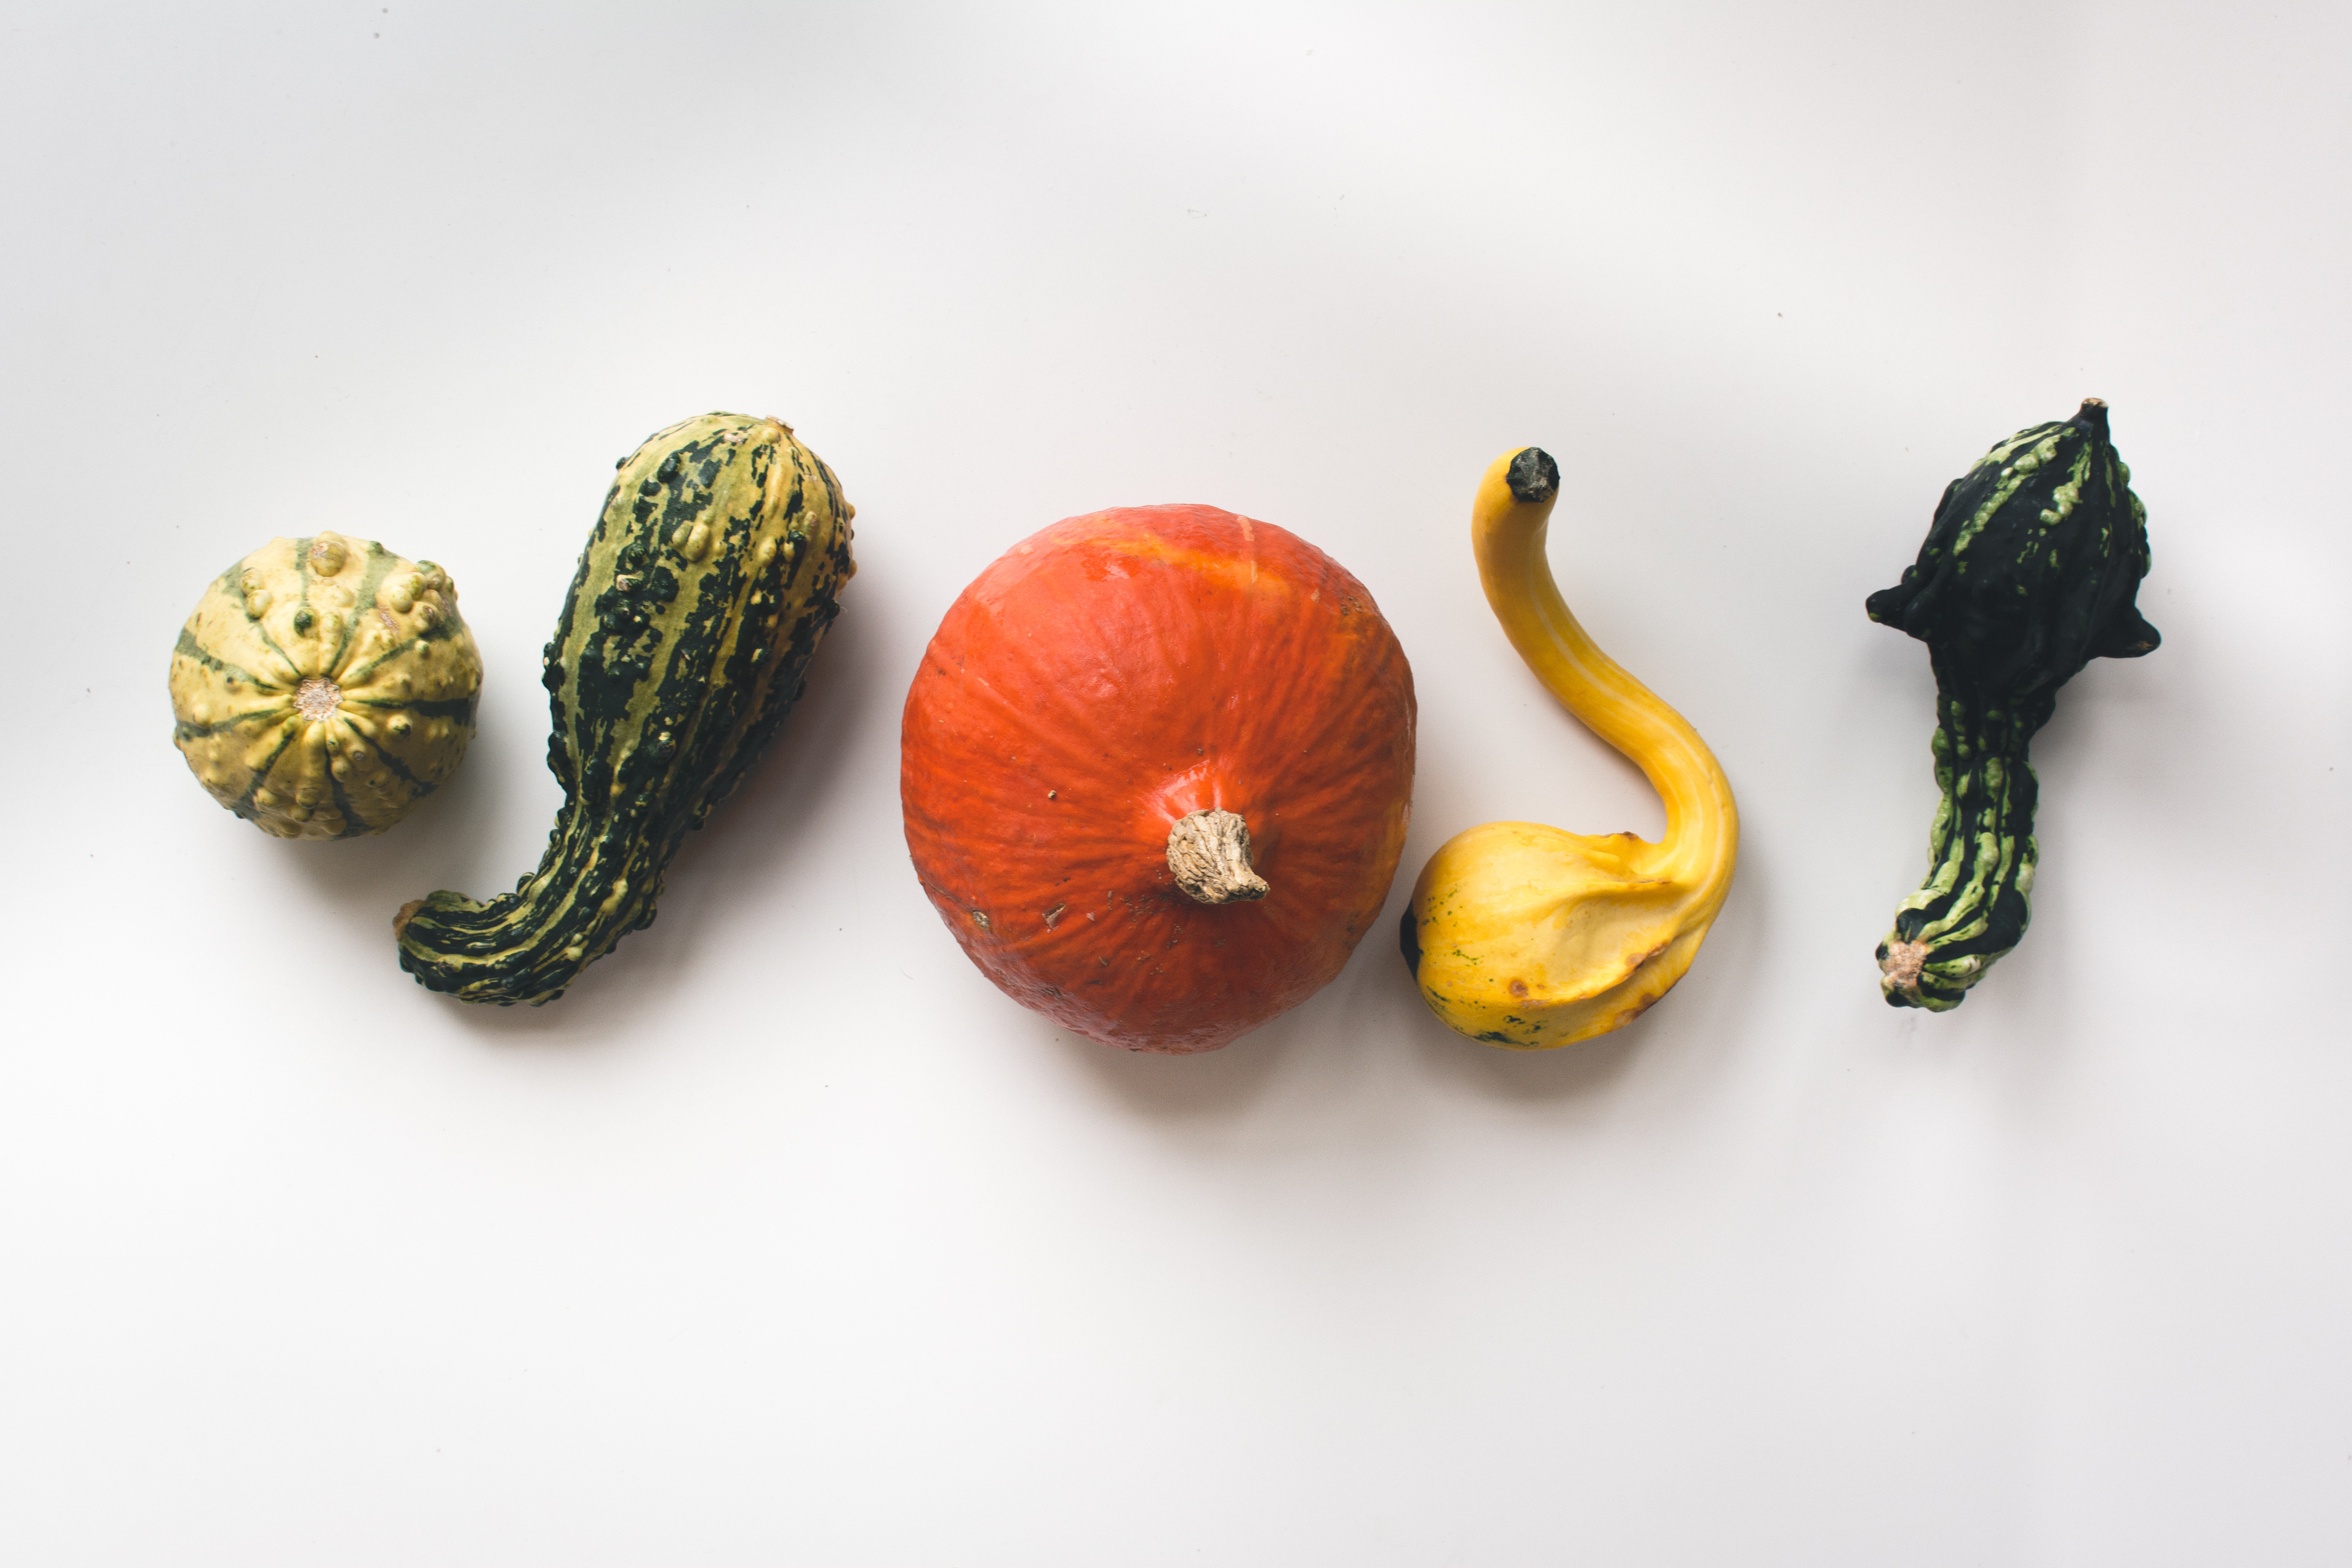
winter squash, vegetable, calabaza, plant, cucurbita, food, gourd, vegetarian food, squash, pumpkin, fruit, produce, still life photography